Kompagnistræde 20

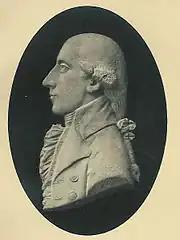
Jacob Gude

The property No. 66/67 was later acquired by brewer Andreas Heinsen Laalle (or Lalle). His property was home to 29 residents in nine households at the 1787 census. The owner resided in the building with his wife Karen Marie, their 16-year-old son Hans Laalle, a brewery worker, a brewer's apprentice, a caretaker and a maid. Jacob Gude (17541810), secretary of General-Kirkeinspektionskollegiet, resided in the building with his wife Marie (née Jork, 1761-1828), their two-year-old son Niels Andreas and two maids. Jens Andersen, a cellarman and grocer "spækhøker"), resided in the building with his wife Anna Jens Datter. Niels Pedersen, a royal stableman, resided in the building with his wife Ane Jens Datter and their two-year-old daughter Ane Kirstine. Hans Borre, a fireman, resided in the building with his wife Magrethe Lars Datter. Christen Hansen, a master tailor, resided in the building with his wife Cicilia Schrøder. Niels Petersen, a court undertaker, resided in the building with his wife Sara Petersen , their two-year-old son Jens Peter and two maids. Anna Leie, a 59-year-old widow, resided in the building on her own. Anna Kirstine Halpap, a 56-year-old unmarried woman, resided in the building with one maid.